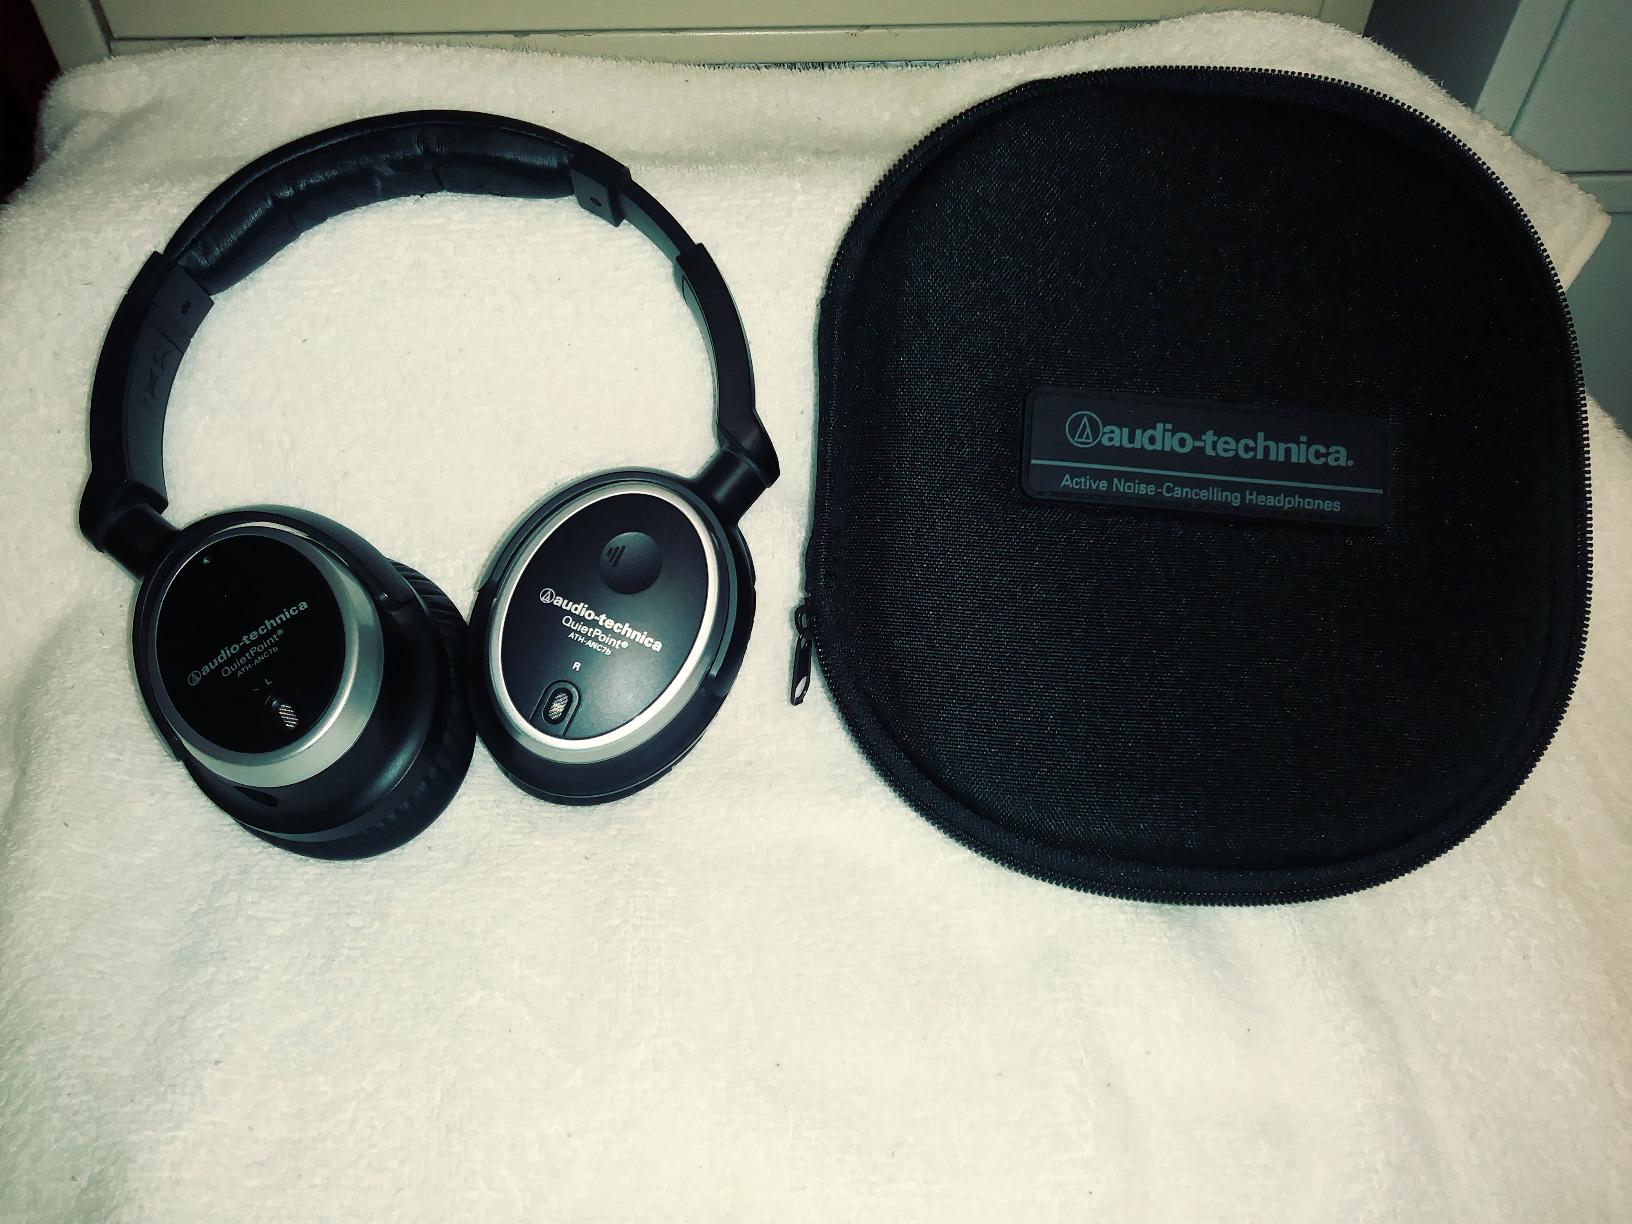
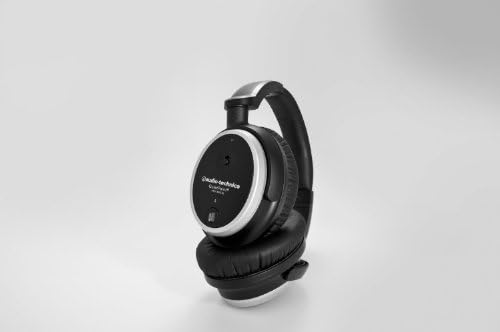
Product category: headphones
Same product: yes